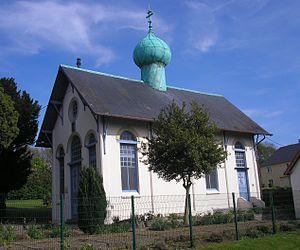
Colombelles est une commune française, située dans le département du Calvados en région Normandie, peuplée de 6 918 habitants.
Cette liste regroupe une partie des monuments historiques du Calvados.
Le sanctuaire orthodoxe Saint-Serge-et-Saint-Vigor est une église orthodoxe située à Colombelles, en France. Elle dépend de l'archevêché des églises orthodoxes russes en Europe occidentale, une juridiction du patriarcat œcuménique de Constantinople.